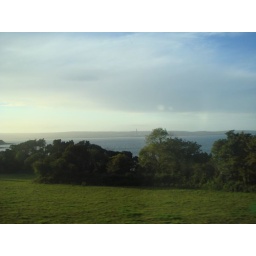
View from train window near Helen's Bay